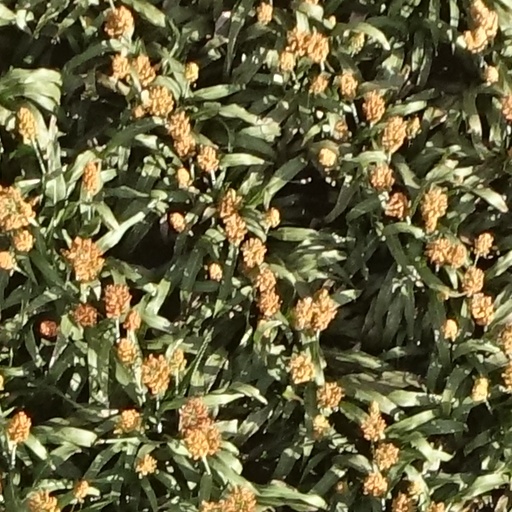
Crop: sorghum